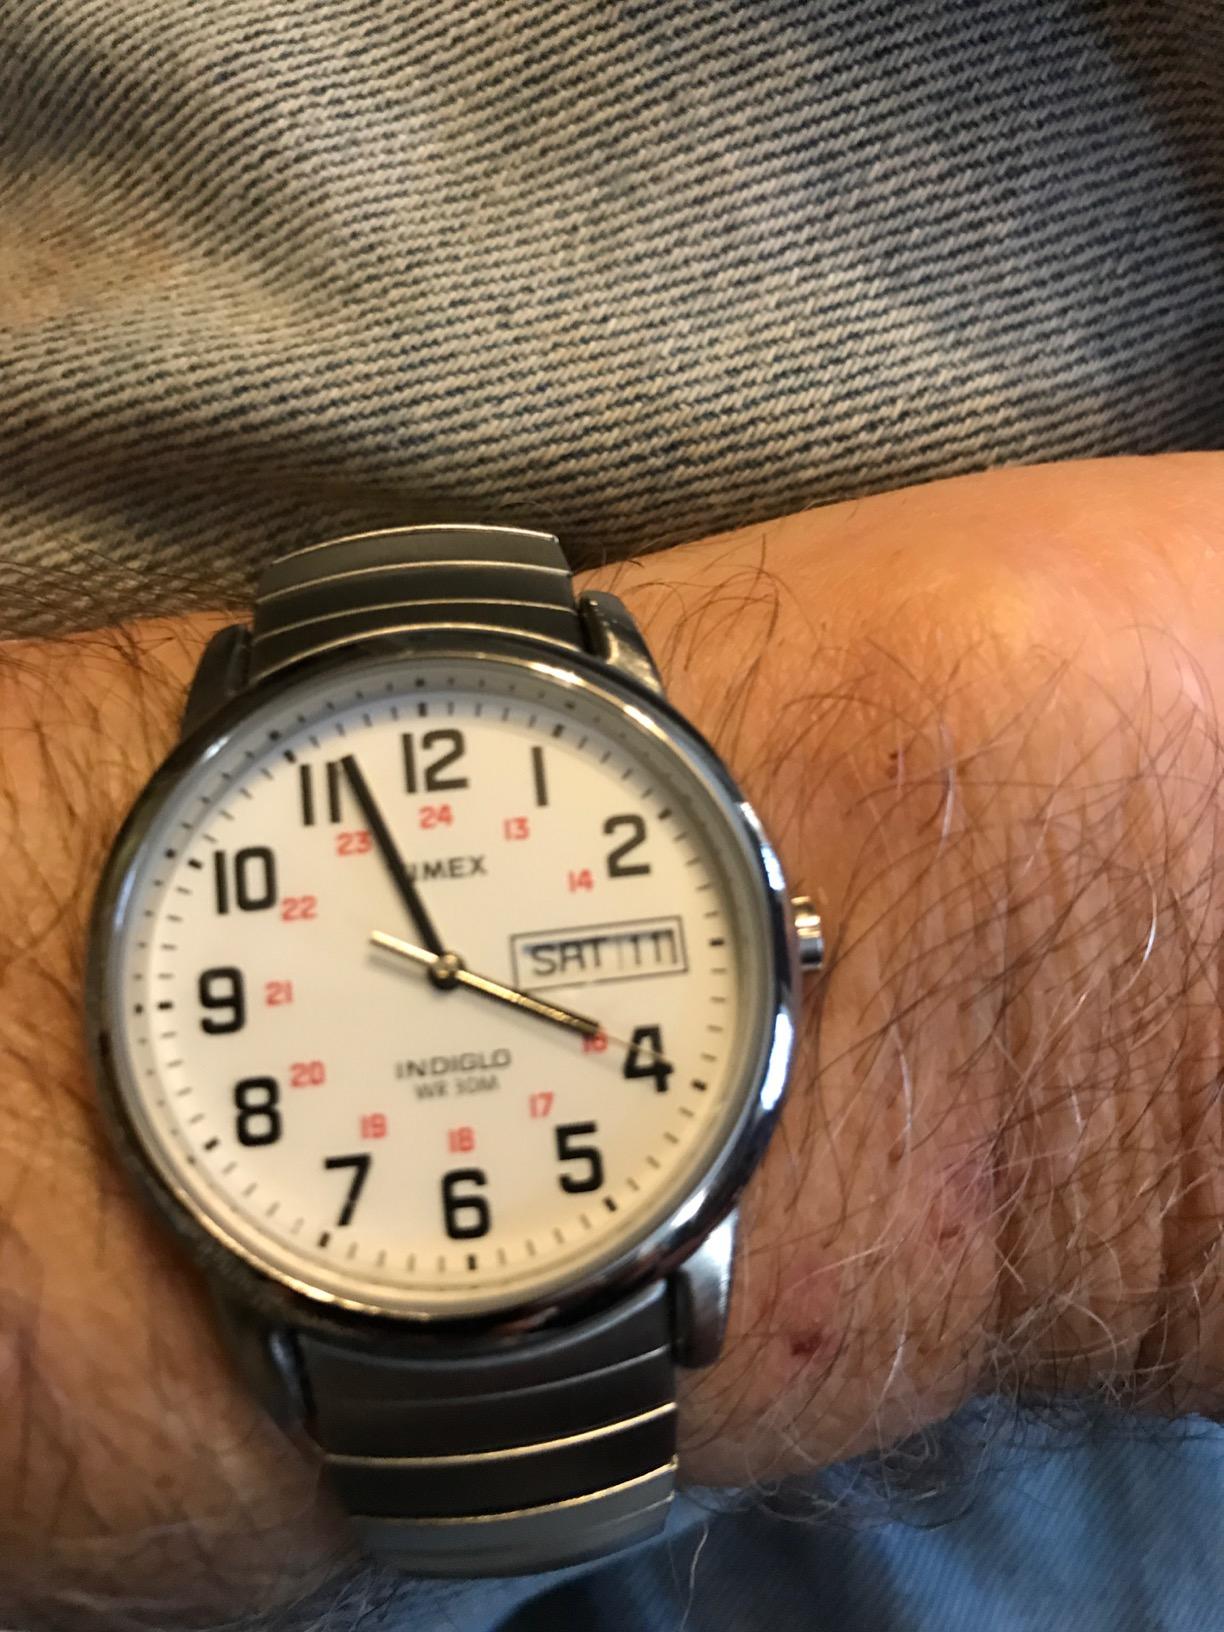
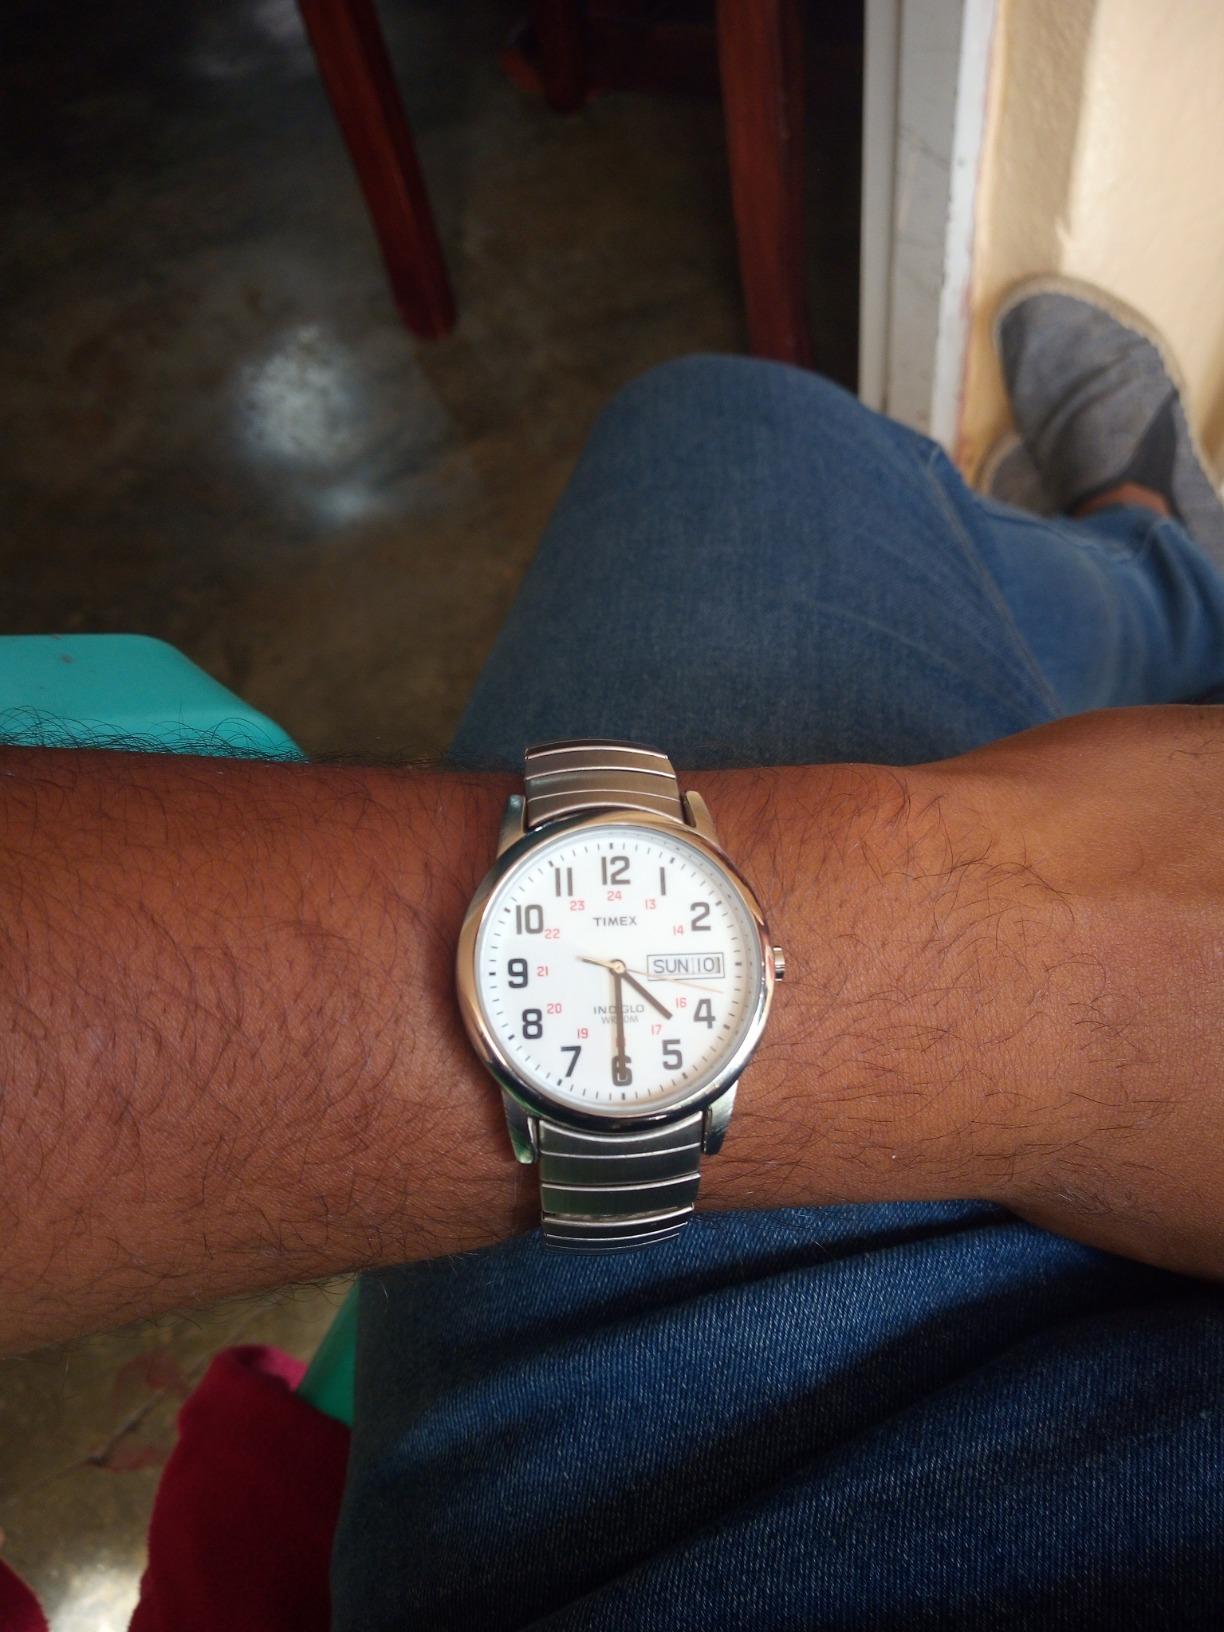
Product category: accessories_watch
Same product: yes